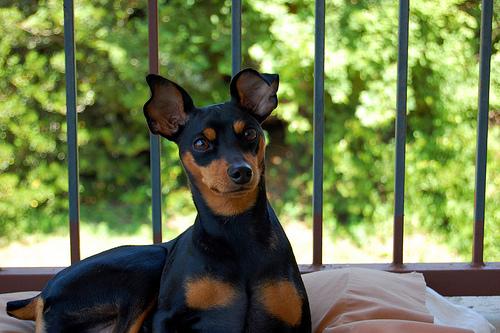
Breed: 561-n000127-miniature_pinscher